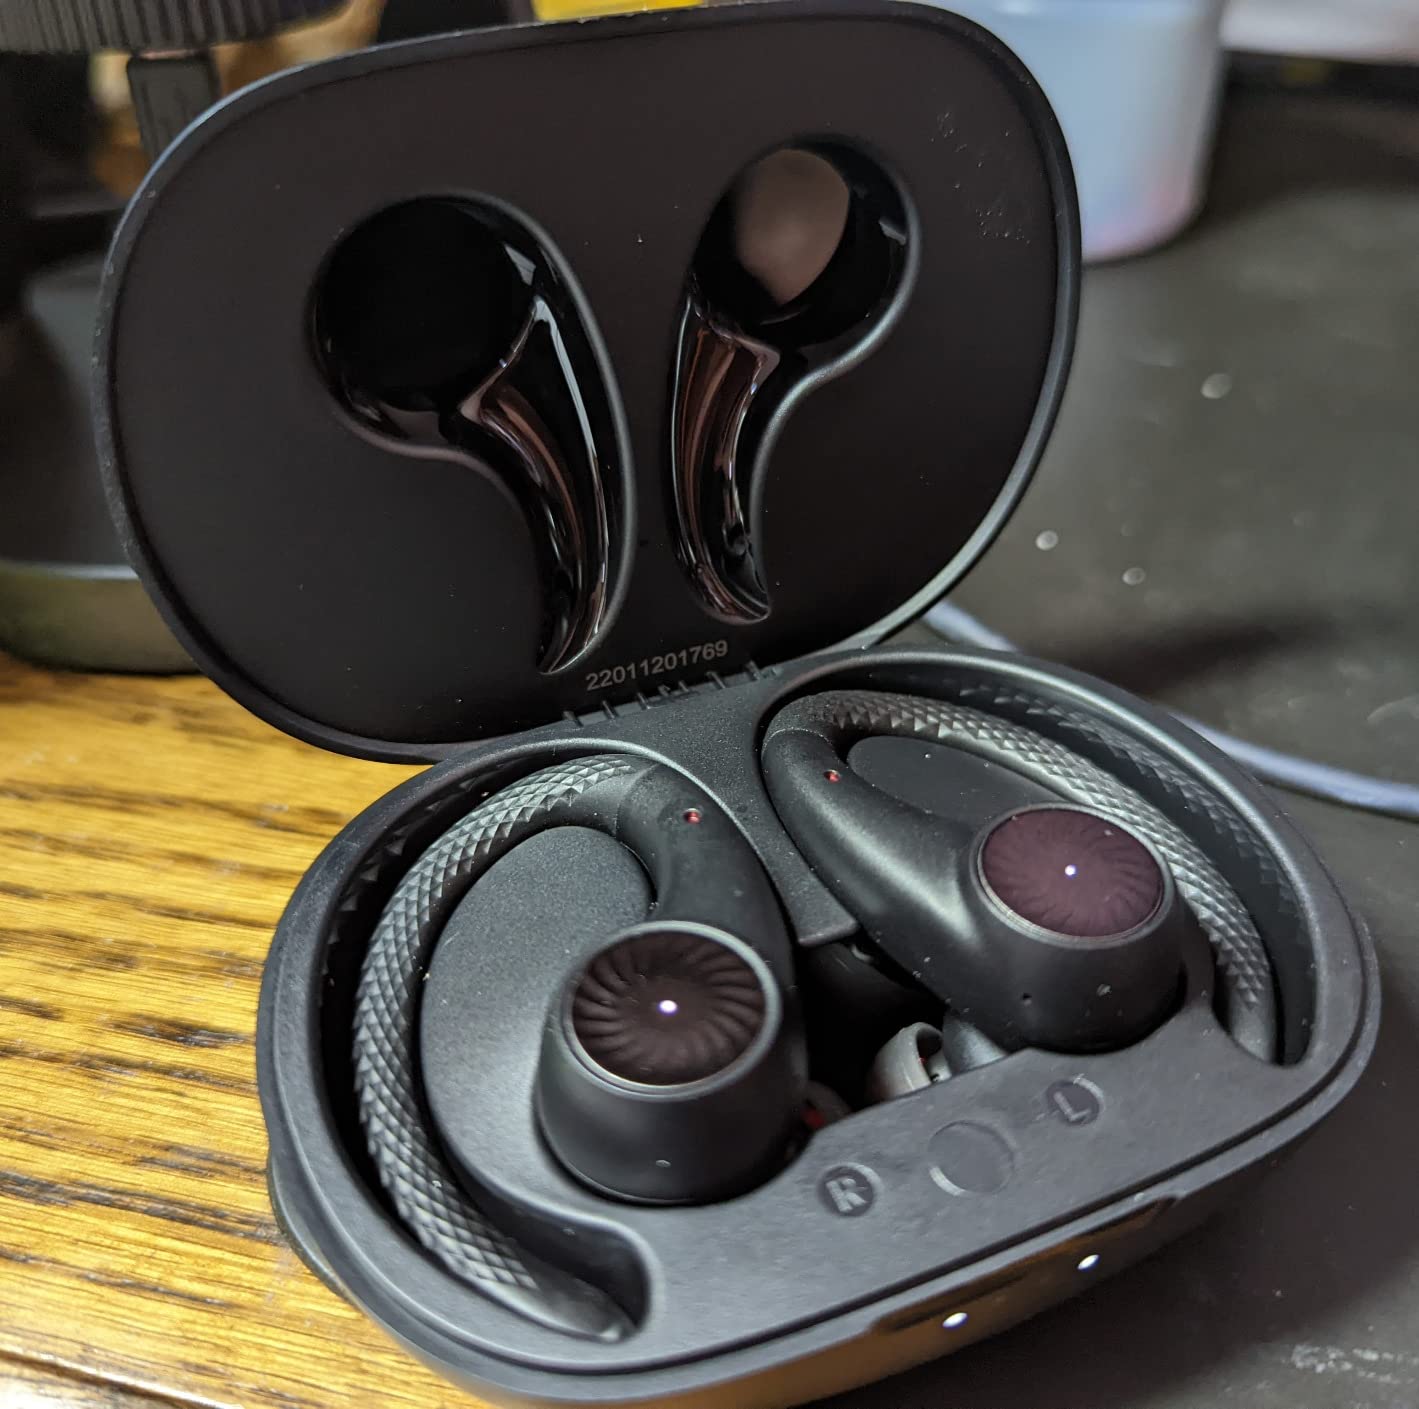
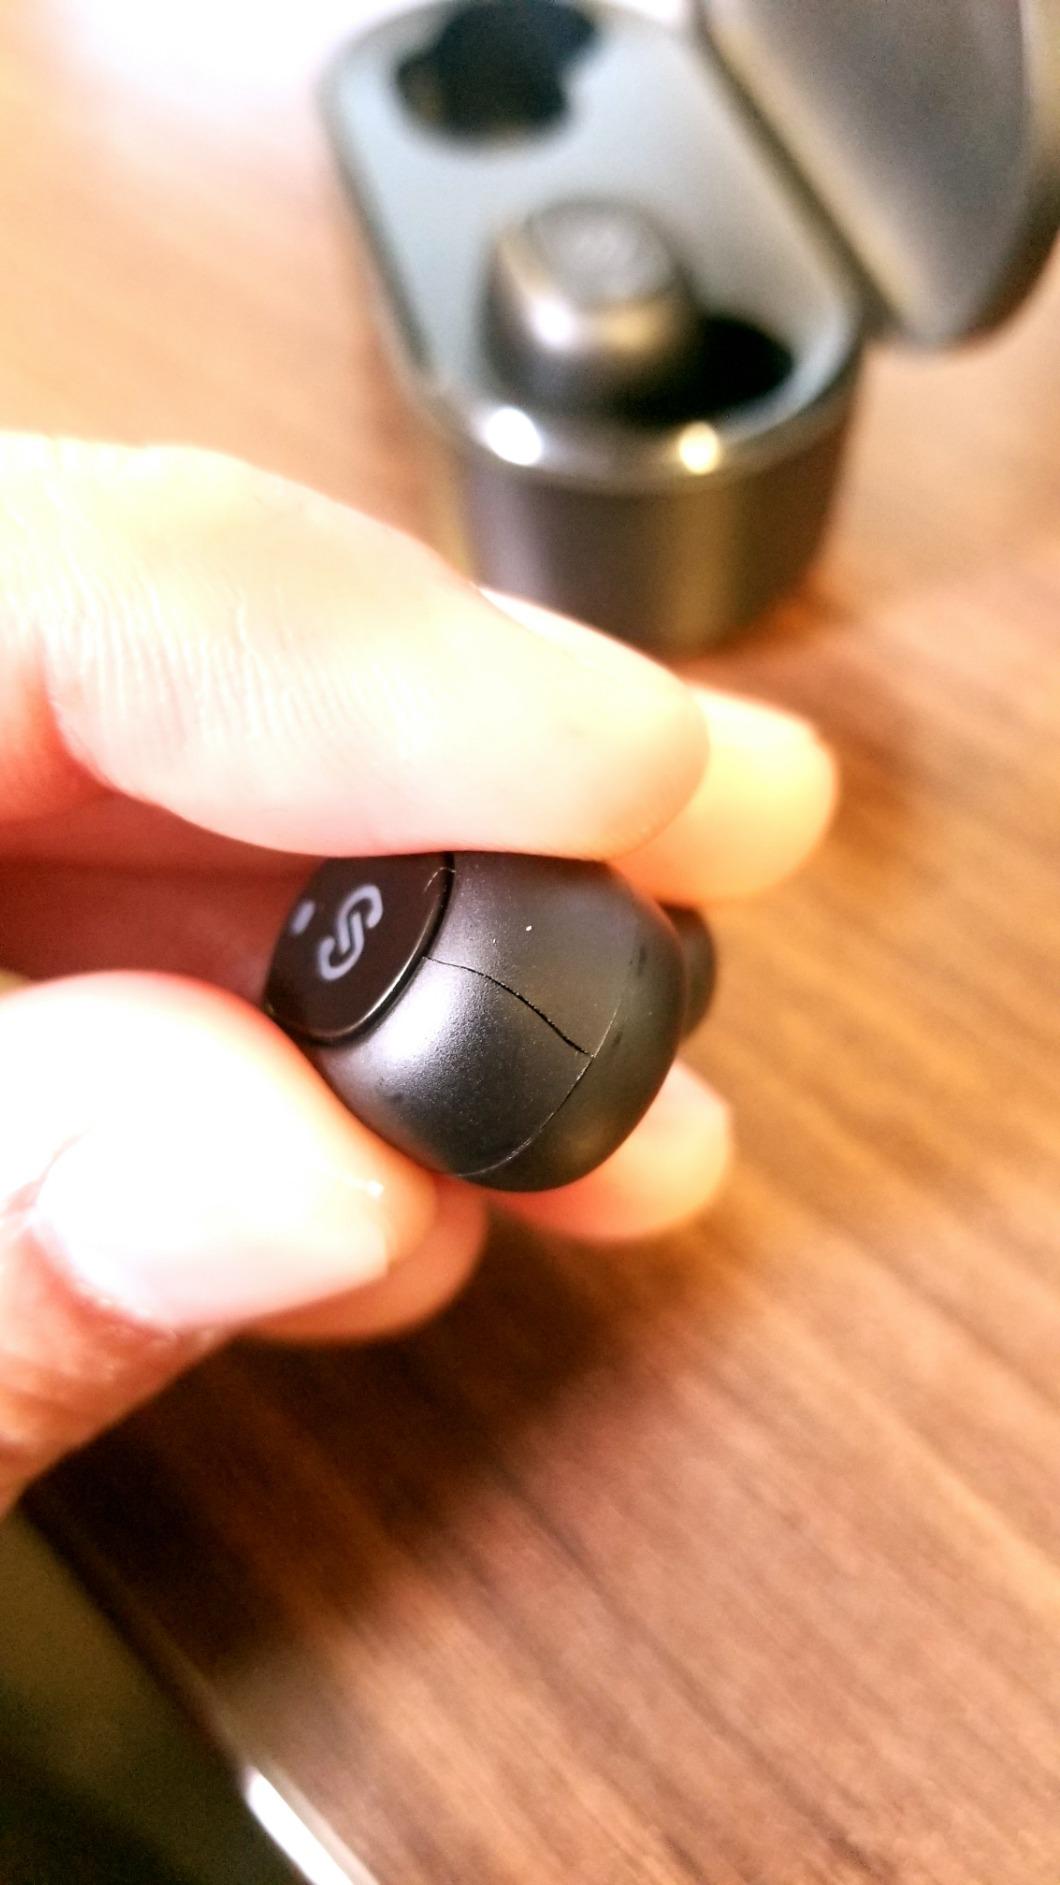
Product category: earbuds
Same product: no